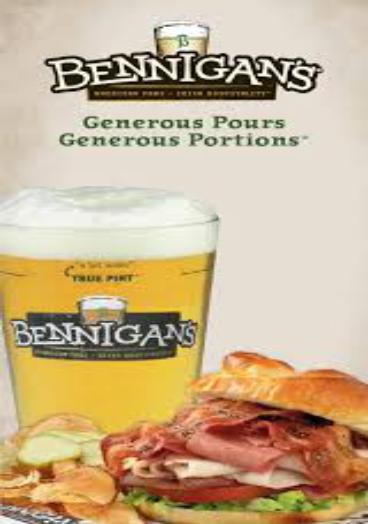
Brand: Bennigan's
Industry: Food